Roberto Bautista Agut

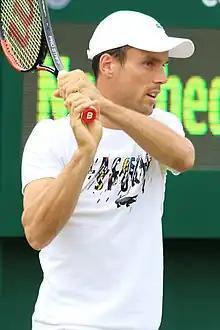
Bautista Agut at the 2017 Wimbledon Championships

He began his 2017 season in Chennai where he made it all the way to the final. In the final, Bautista Agut beat Daniil Medvedev in straight sets, securing his fifth career title.